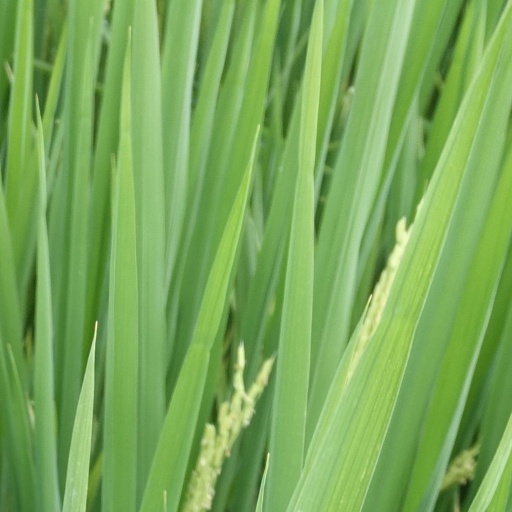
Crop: rice